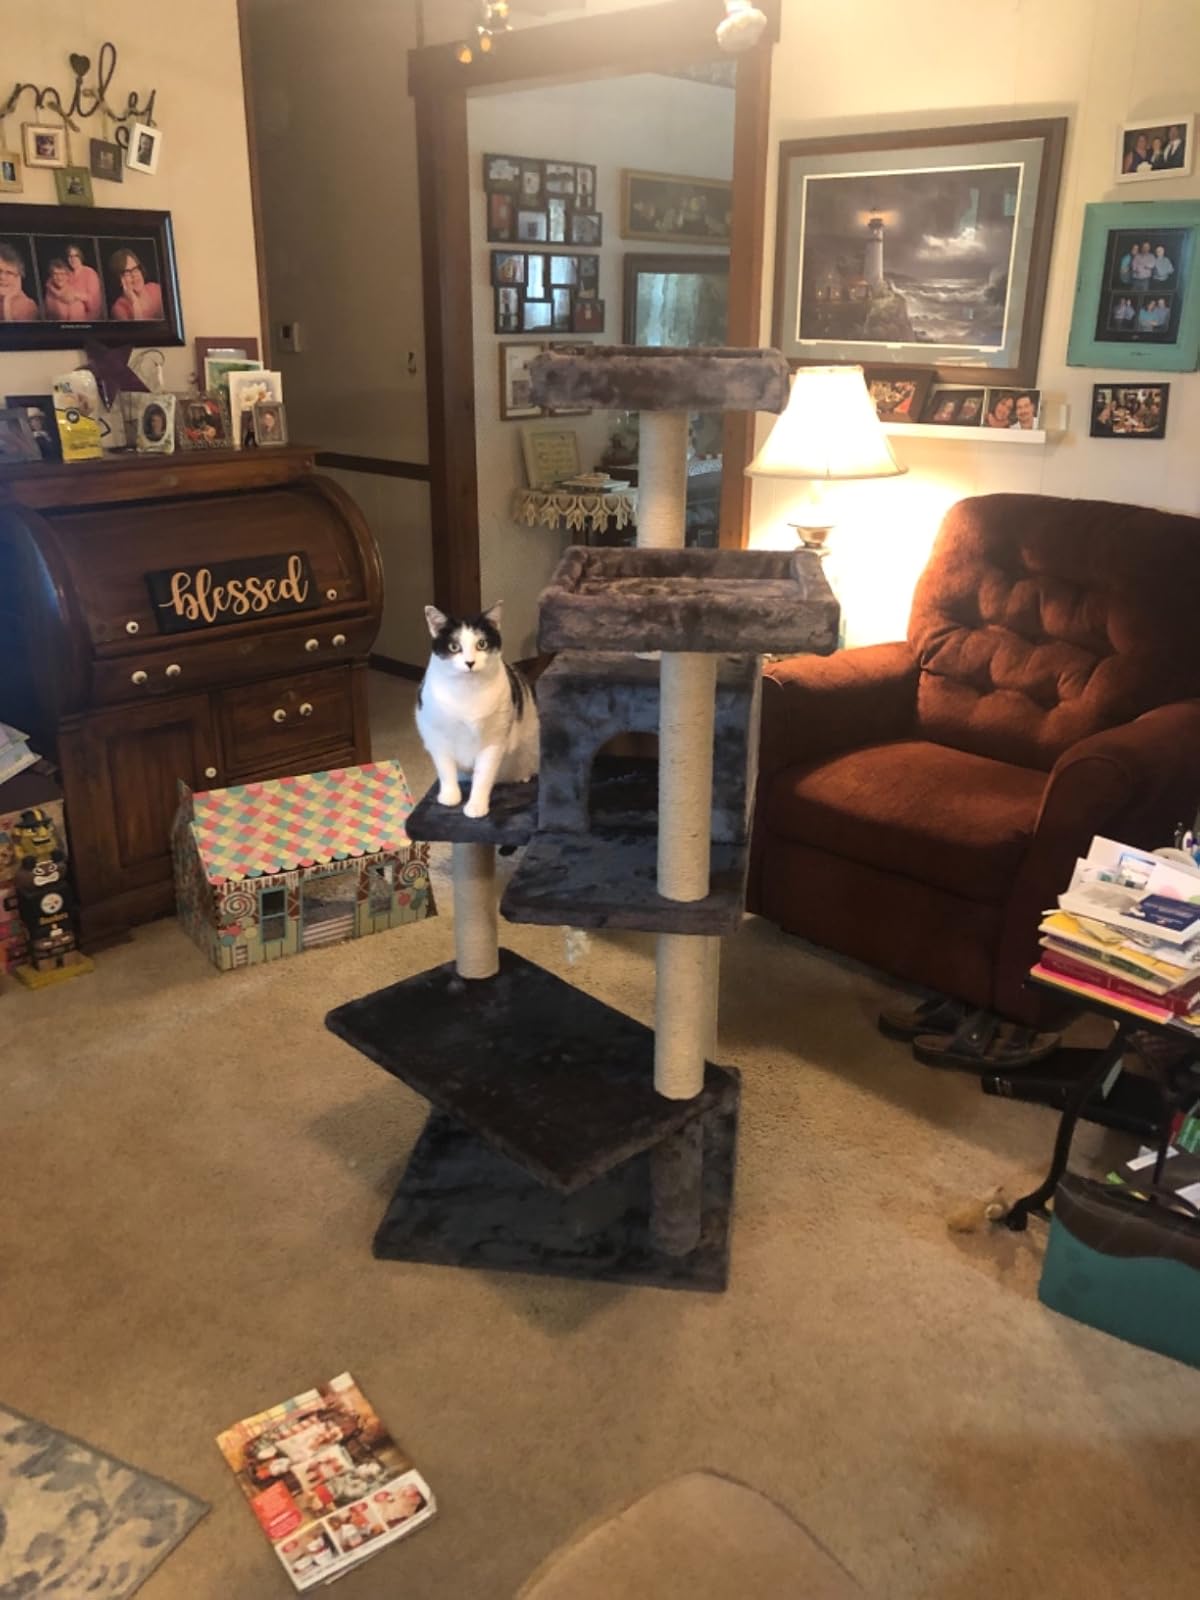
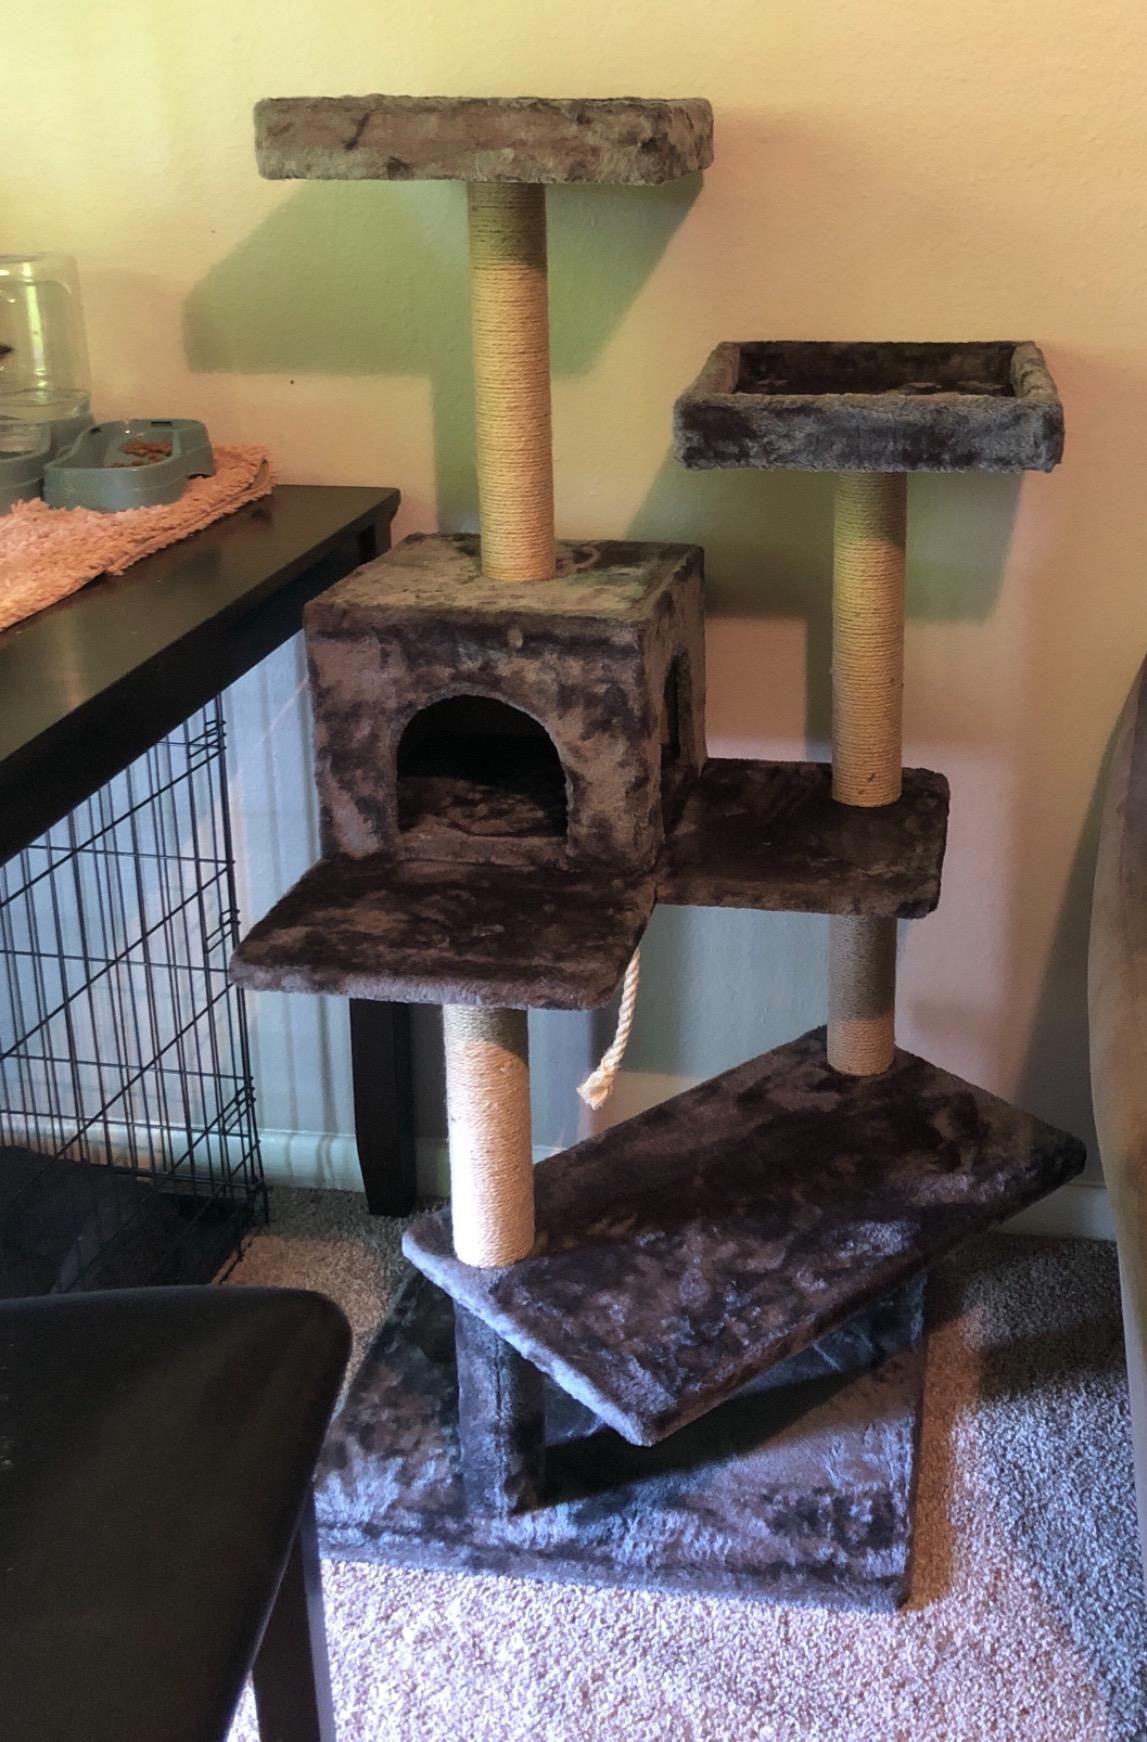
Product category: items_cat tree
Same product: yes